Ajax Business Associates

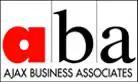
The ABA, est. 1991

The Ajax Business Associates (ABA) is an organisation linked to AFC Ajax football club, based in Amsterdam, Netherlands.